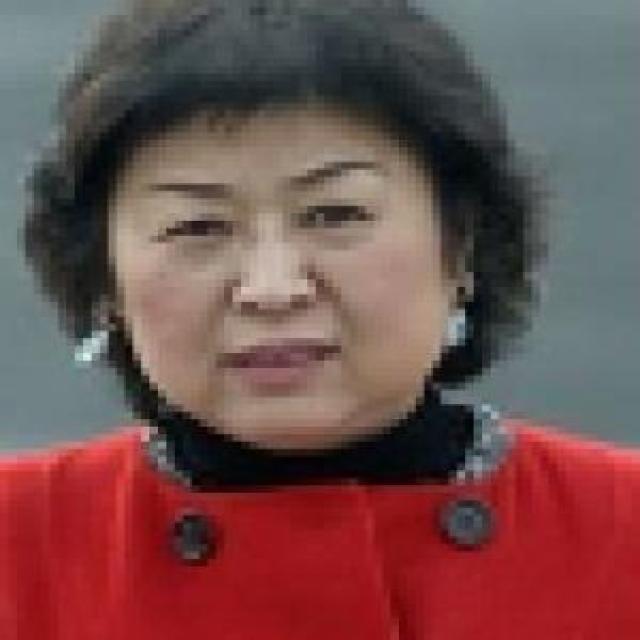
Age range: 45-64